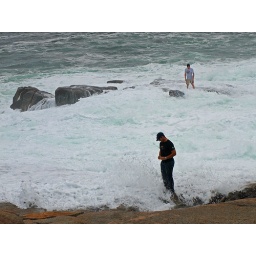
The person kneeling on the rock in the background was holding on underwater in the previous image.